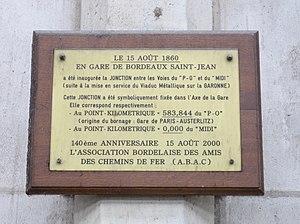
Plaque gare de Bordeaux-Saint-Jean (quai 1), en hommage au raccordement des gares PO et Midi en 1860.
La gare de Bordeaux-Saint-Jean, dite gare Saint-Jean à Bordeaux, est la plus grande gare ferroviaire de la région Nouvelle-Aquitaine, à 2 h 4 min de Paris, par l'utilisation de la LGV Sud Europe Atlantique.